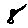
Label: 8